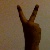
The image shows a hand gesture representing the number 2 in Indian Sign Language.